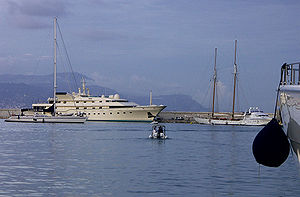
Yacht
En etmastet yacht passerer en motoriseret luksusyacht.
Yacht eller jagt var oprindeligt betegnelsen for et hurtigt etmastet sejlskib. I dag bruges betegnelsen om forskellige lystbåde, ofte meget dyre luksuriøse motorskibe.